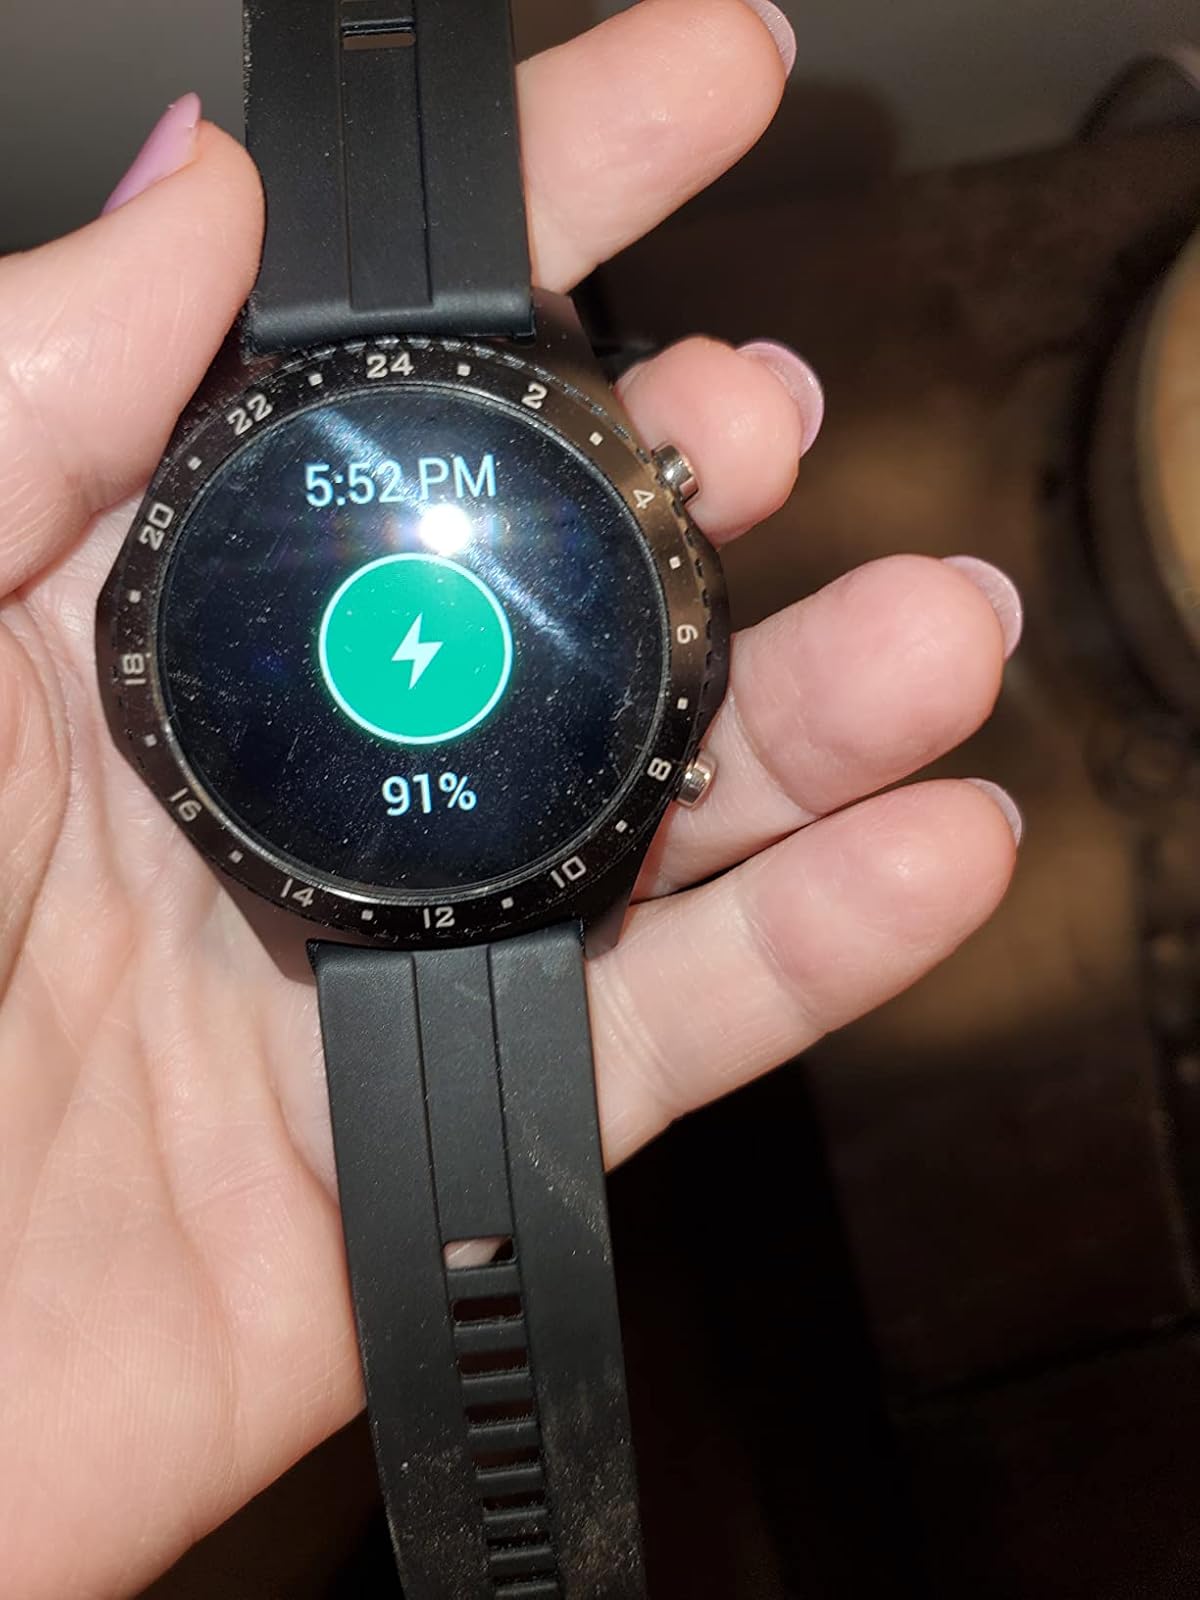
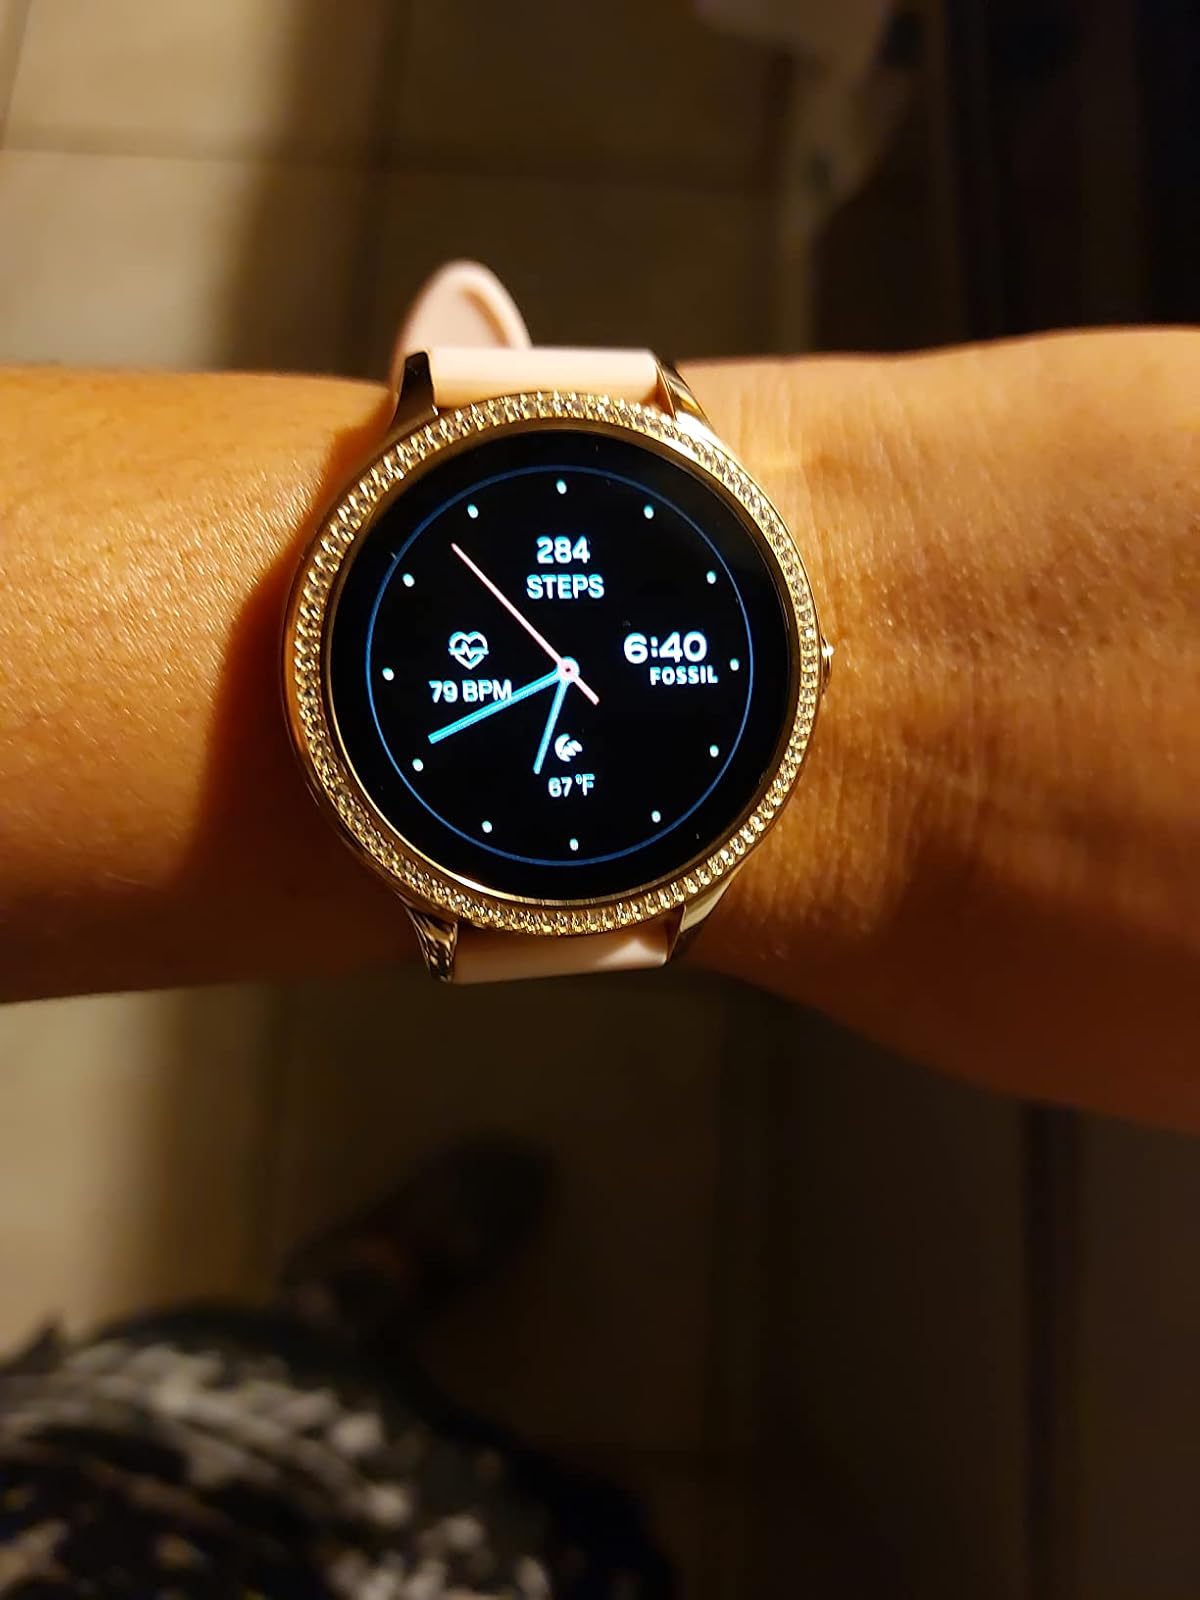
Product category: smartwatch
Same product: no